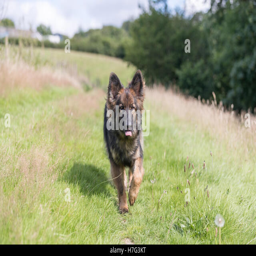
walking a big dog through long grass in the countryside on a daily walk